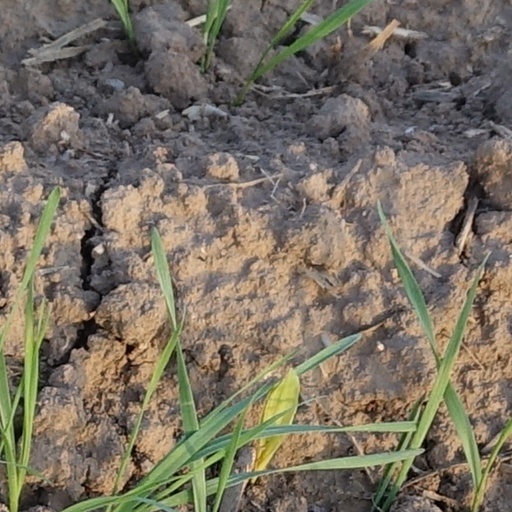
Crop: wheat